Local history

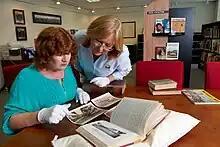
Viewing resources in the local history collection, Townsville, Queensland, Australia

In Australia, local history is focussed on specific cities and suburbs or country towns and regions. In cities, local history might concentrate on a CBD and its bordering suburbs, on a specific suburb or municipality, or on an agglomeration of suburbs and municipalities (because local government boundaries have changed over time). Outside the larger cities, local history often examines regional towns and surrounding areas.